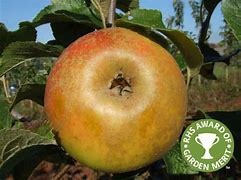
Label: apple